Cembalet

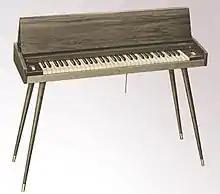
The Cembalet C from the Hohner A190 product catalogue 1963

The Cembalet is a type of electro-mechanical piano built by the Hohner company of Trossingen, West Germany from the late 1950s to the late 1960s, and designed by Ernst Zacharias. It was a reed-based electric piano intended for home use, and the first keyboard produced by Hohner as a piano-like instrument rather than an instrument having the sustained note of an organ. It was adopted by popular musicians for recording and performance in the early 1960s because it was portable and easy to amplify electronically.